Return to Yesterday

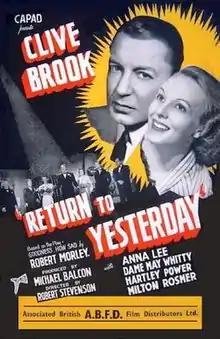
Original UK film poster

Return to Yesterday is a 1940 British comedy-drama film directed by Robert Stevenson and starring Clive Brook and Anna Lee. It was written by Margaret Kennedy, Angus MacPhail|, Roland Pertwee and Stevenson based on Robert Morley's 1937 play "Goodness, How Sad". The film was made at Ealing Studios.